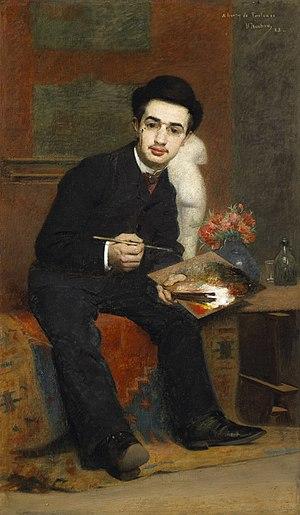
Henri Rachou est un peintre et conservateur de musée français né en 1855 et mort en 1944 à Toulouse.